List of churches in the Roman Catholic Diocese of Marquette

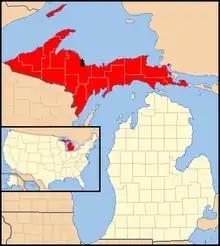
Diocese of Marquette marked in red

This is a list of current and former Roman Catholic churches in the Roman Catholic Diocese of Marquette. The diocese covers 16,377 square miles comprising the Upper Peninsula of Michigan and is divided into seven administrative vicariates as follows: